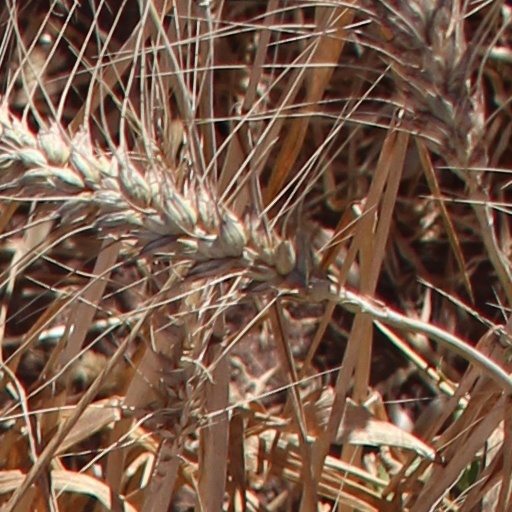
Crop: wheat